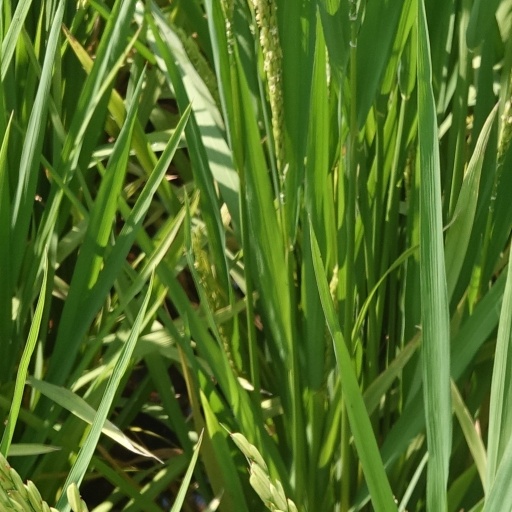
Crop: rice